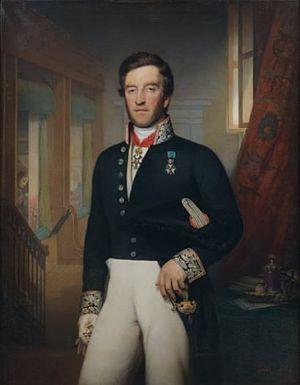
Portrait de Gaspard Lavocat, directeur de la Manufacture des Gobelins de 1833 À 1848, sur sa toile d'origine 145,5 X 113,5 cm, Signée en bas à droite
Gaspard Lavocat, né le 10 décembre 1794 à Montigny-sur-Meuse et mort dans la même commune le 12 novembre 1860, est un militaire et un homme politique français, notamment député des Ardennes de 1834 à 1848 sous la monarchie de Juillet.
Cet article est une liste de saint-cyriens notoires, qui disposent d'un article Wikipédia, classée par promotion, et par ordre alphabétique à l'intérieur de chacune d’elles.